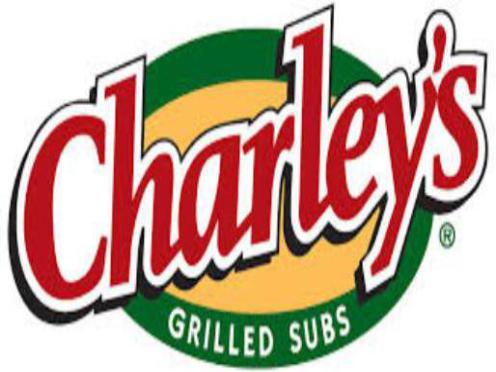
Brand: charley's grilled subs
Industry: Food